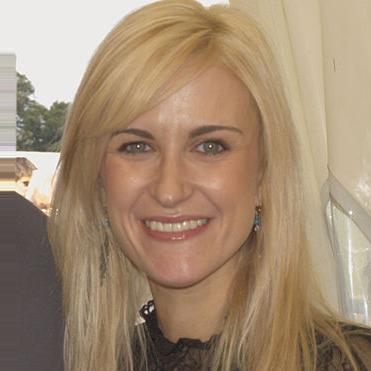
Age: 28